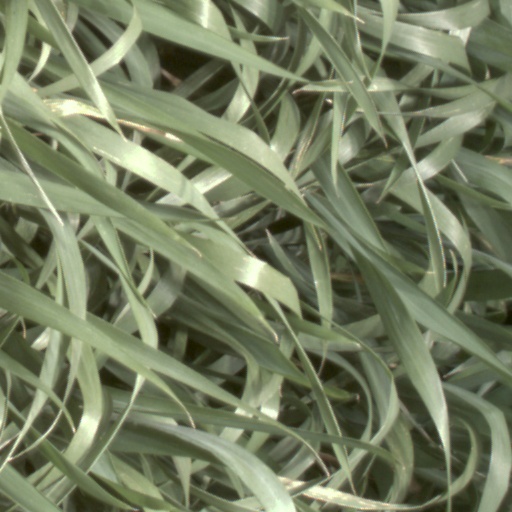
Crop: wheat